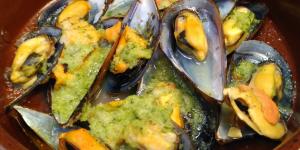
mejillones a la provenzal con cascara